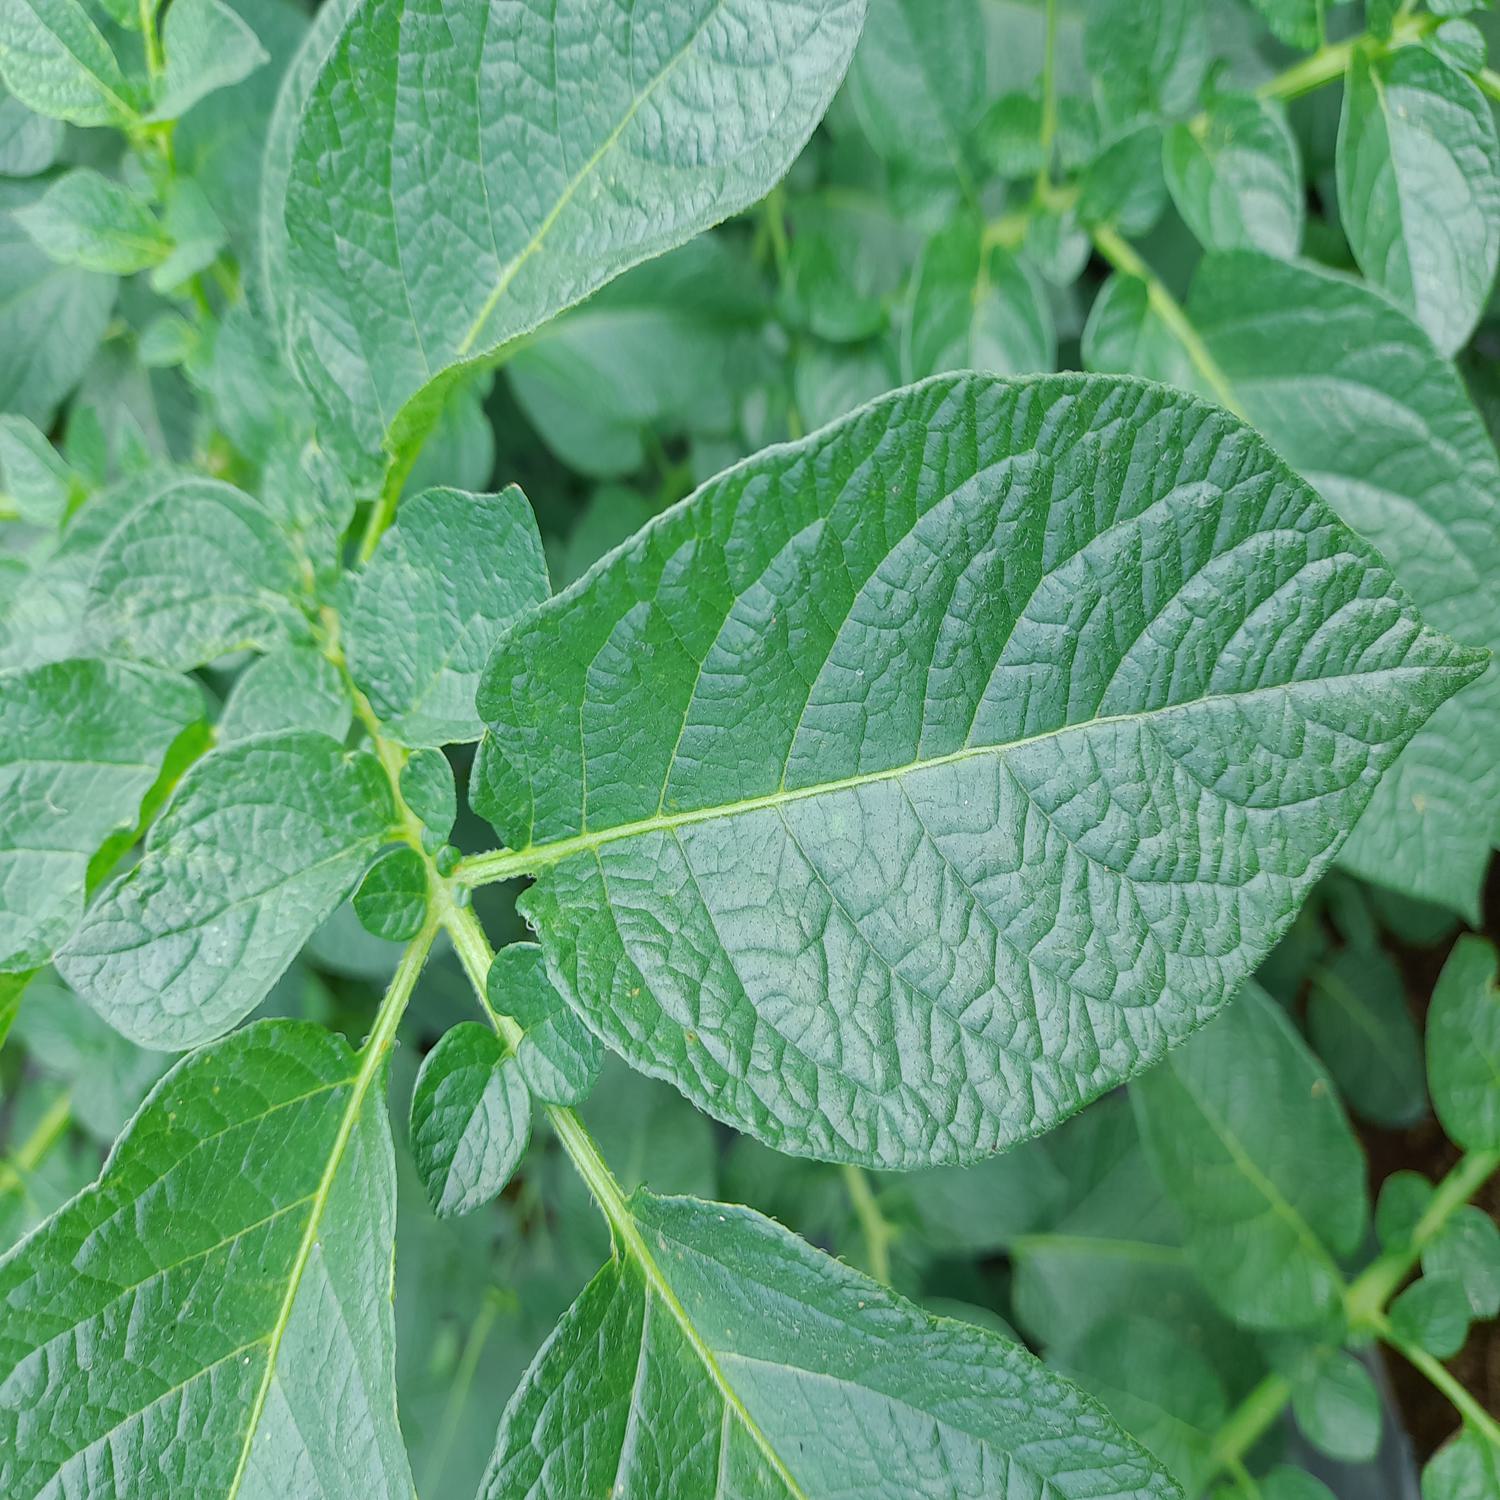
Label: Healthy